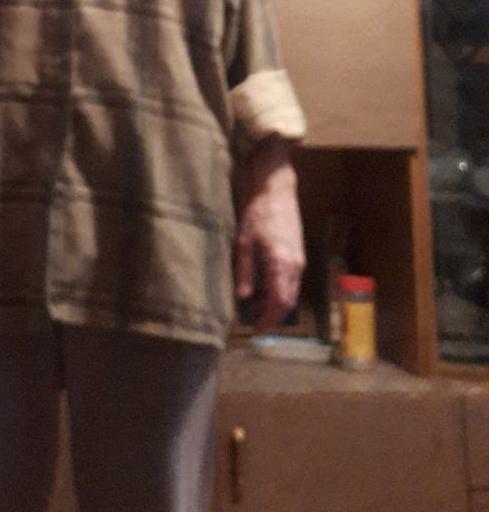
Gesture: no_gesture